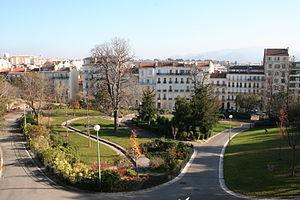
Palais Longchamp, Marseille (France).
Le 4ᵉ arrondissement de Marseille est l'un des 16 arrondissements de Marseille. Situé en plein centre ville il est bordé à l'est par le 1ᵉʳ et le 3ᵉ arrondissement, au nord par le 13ᵉ arrondissement, à l'ouest par le 12ᵉ arrondissement et enfin au sud par le 5ᵉ arrondissementIl fait partie du troisième secteur de Marseille.
Les Cinq-Avenues sont un quartier du 4ᵉ arrondissement de Marseille.